Barry Curtis (mayor)

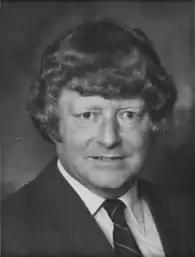
Curtis circa 1980

Sir Barry John Curtis (born 27 February 1939) is a retired New Zealand local-body politician, who served as mayor of Manukau City from 1983 until 2007. When he announced his intention to retire in 2007, he was New Zealand's longest-serving mayor at that time.